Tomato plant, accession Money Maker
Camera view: horizontal (90 deg, fisheye); turntable rotation: 90 degrees
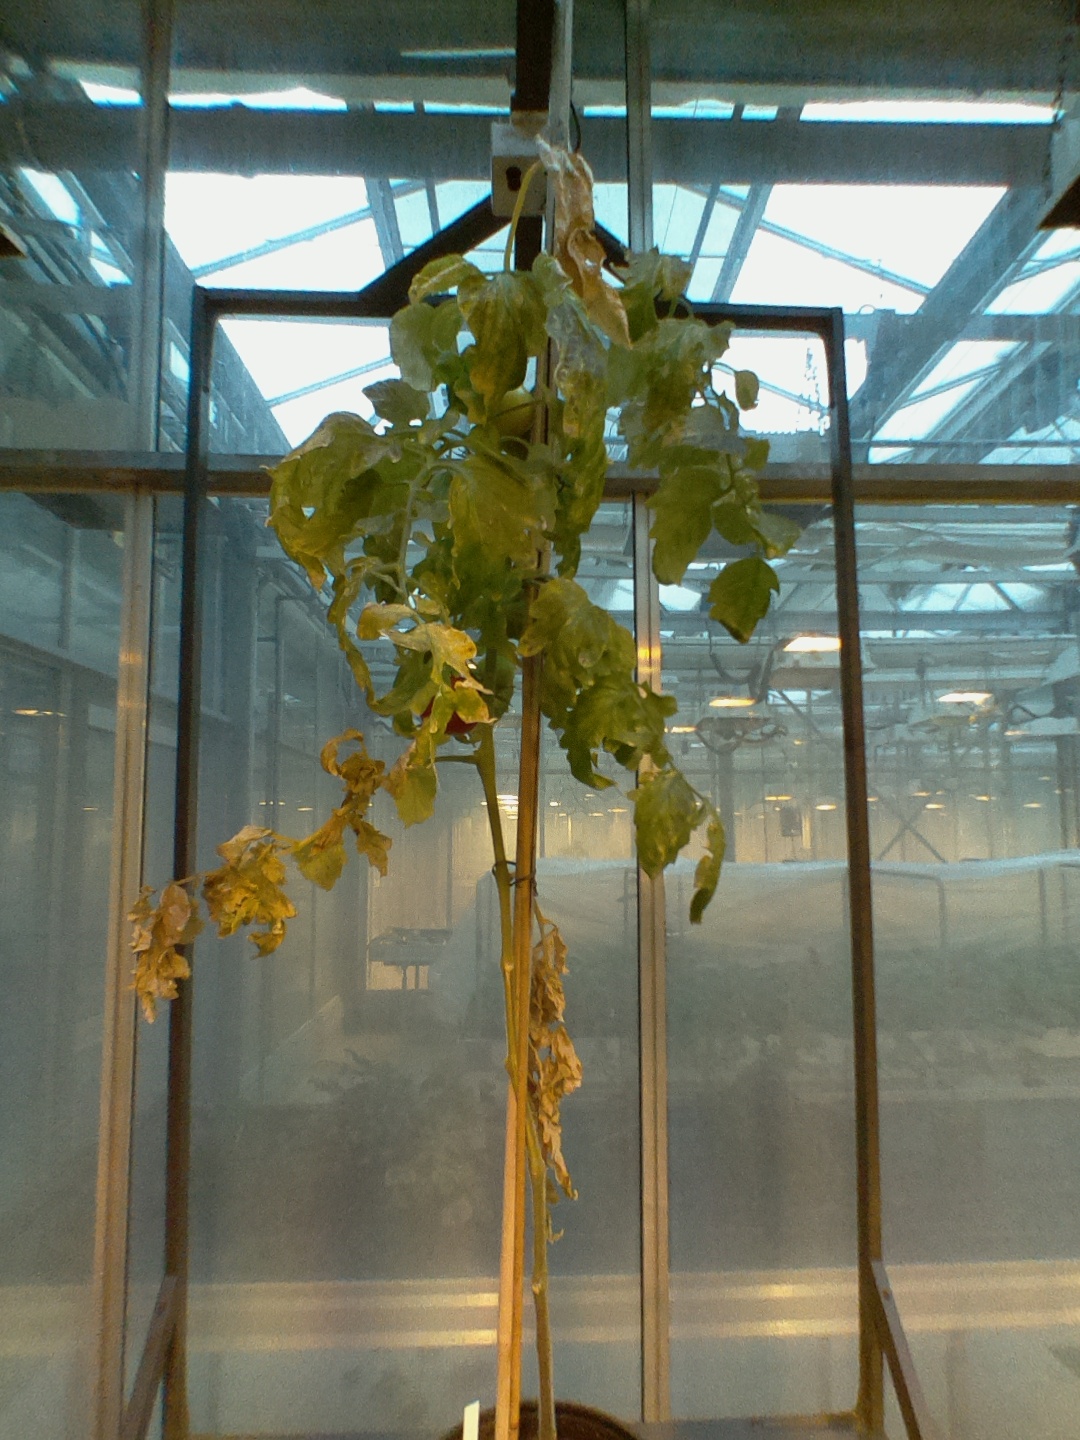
BBCH growth stage 81: 10%-20% of fruits show typical fully ripe color